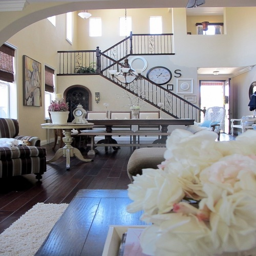
wrought iron stairs looks nice with this cream and brown colour scheme .